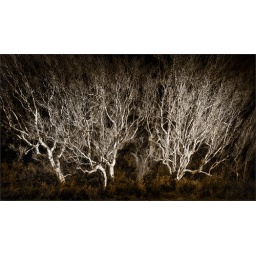
Witches! Some scary looking trees near Monterey and Big Sur along the pacific coast highway near dusk.